Patrick Clarke

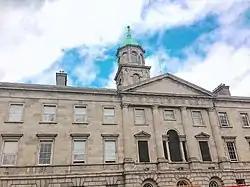
Rotunda Hospital Parnell Street

Clarke was born in the Rotunda Hospital Dublin. He lived in Finglas, a suburb of the city of Dublin and attended Beneavin De La Salle College. He played Gaelic football for Erin's Isle GAA Club (Irish: "Oileán na hÉireann") and soccer for Beggsboro A.F.C. an Irish association football club based in Cabra, Dublin. In 1986 at the age of 20, he moved to New York City.